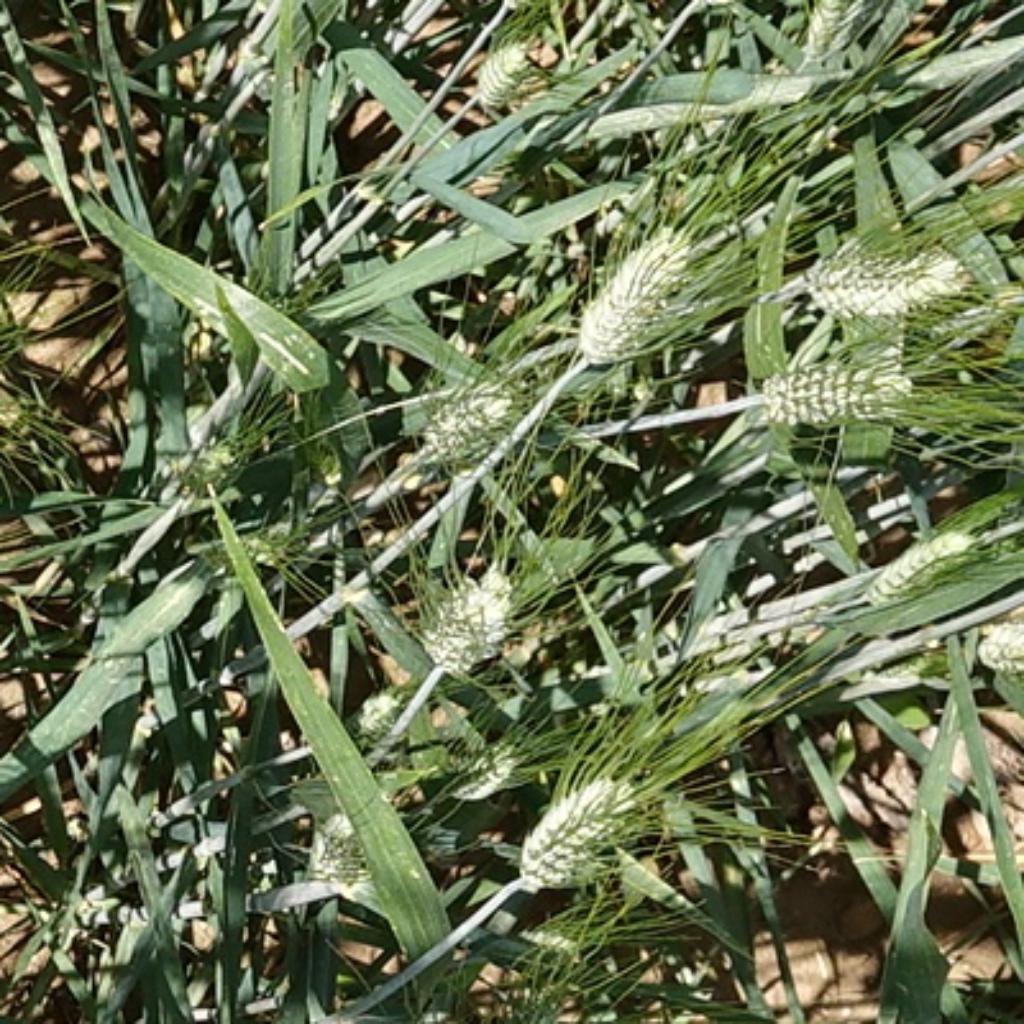
Country: France
Location: Gréoux
Wheat development stage: Filling